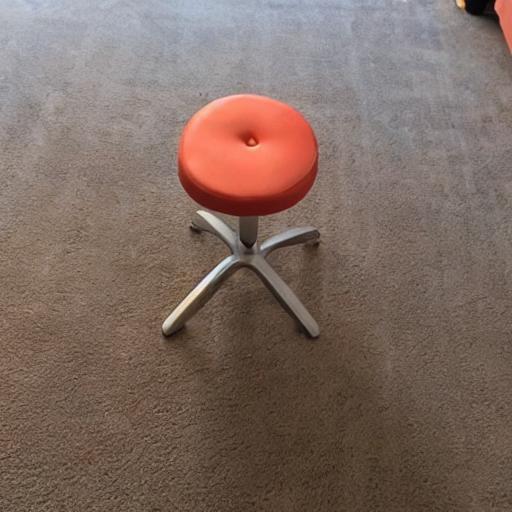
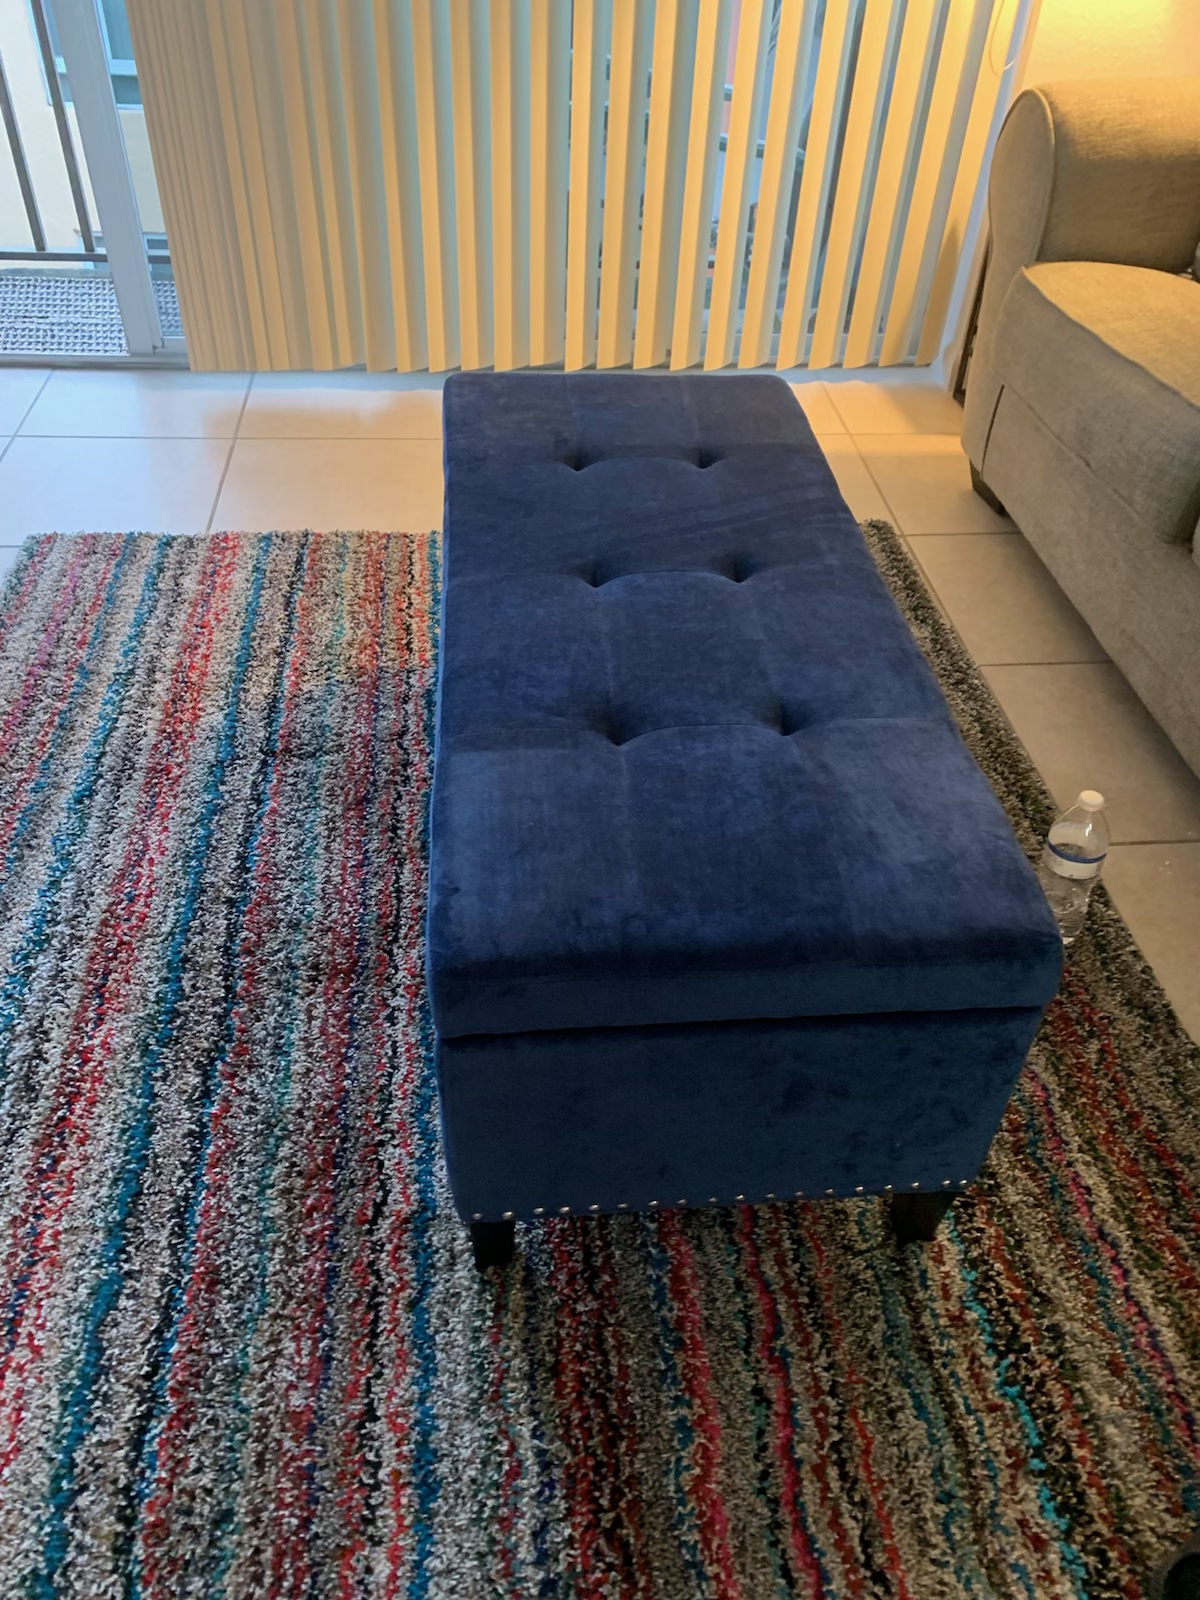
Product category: stool
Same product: no